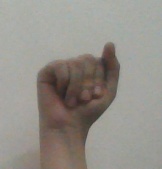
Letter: saad